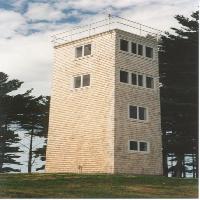
Weather: cloudy or overcast